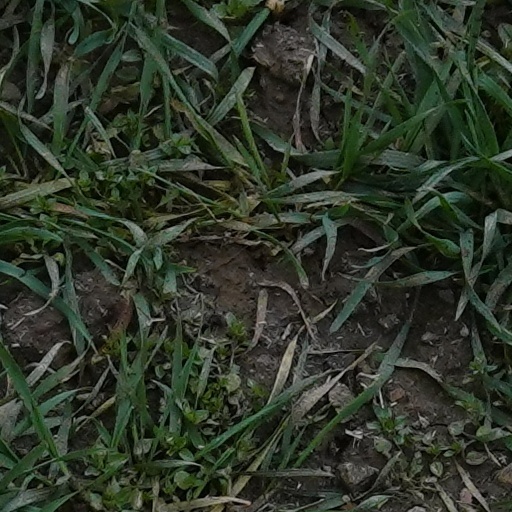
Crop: wheat